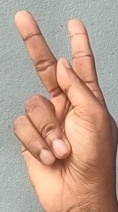
ASL sign: K